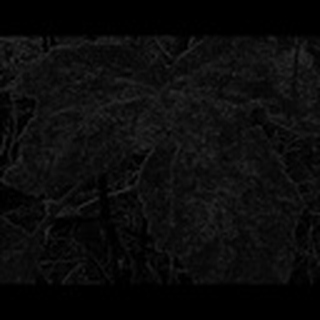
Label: cotton_powdery_mildew